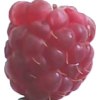
Label: raspberry